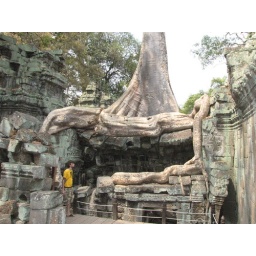
just to put everything in perspective....see the size of the roots of silk-cotton tree compare with the person